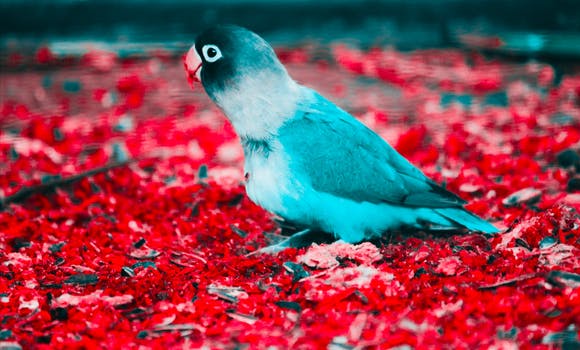
Label: No Watermark